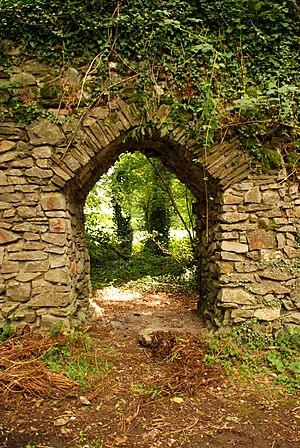
Aqueduc romain de Mettet
L'aqueduc romain de Mettet est un tronçon d'aqueduc gallo-romain situé sur le territoire de la commune belge de Mettet, en province de Namur.